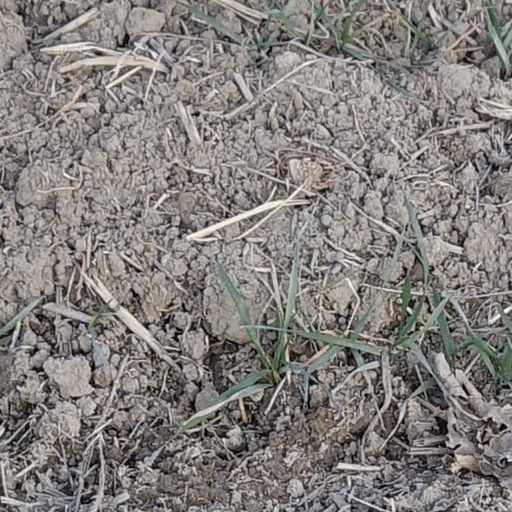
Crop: wheat